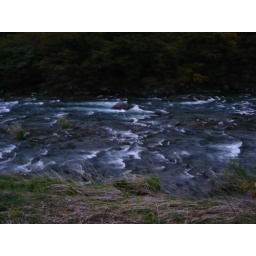
The river underneath the Shinkyou bridge is a really good view.